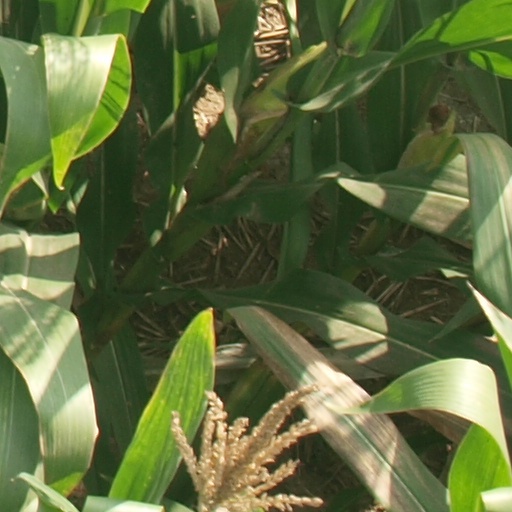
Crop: maize; corn